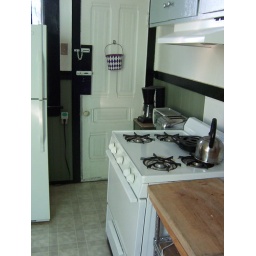
sit in kitchen - back door to backyard/1st floor deck